USCGC Red Birch

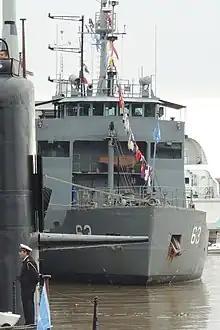
ARA "Punta Alta"

On 9 July 1998, at a ceremony at Curtis Bay, the ship was reflagged and became ARA "Punta Alta" (Q63). On 30 May 2000 she commenced active duty with the Argentine Navy. She is homeported at the Puerto Belgrano Naval Base. "Punta Alta" is classed as a "multipurpose ship." Her primary mission is to maintain approximately 75 buoys that mark the channel to the ports of Bahia Blanca, but she has been called upon for a number of different missions.